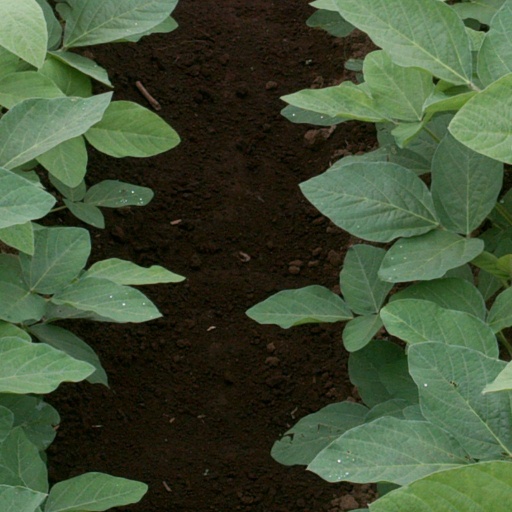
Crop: soybean